History of nursing

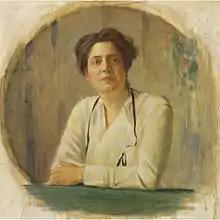
Portrait of Lillian Wald, pioneer of public health nursing, by William Valentine Schevill, National Portrait Gallery in Washington, D.C.

Canadian nursing began in Catholic Quebec with the Augustine nuns in 1639. They opened a mission that cared for the spiritual and physical needs of patients. They created the first nursing apprenticeship training in North America.